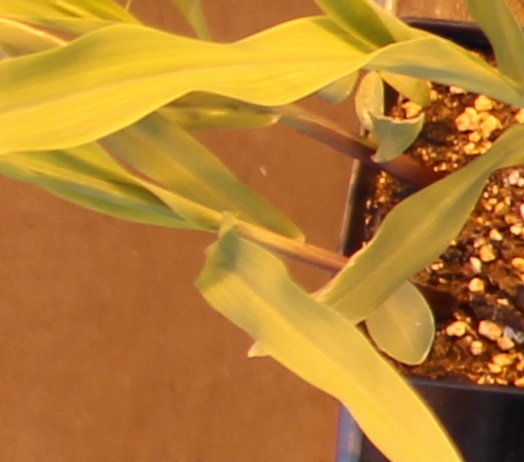
Label: Corn